Fred McMullin

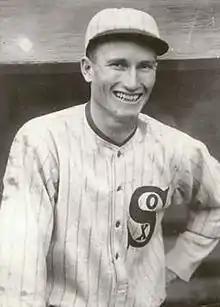
McMullin in 1919

Fred Drury McMullin (October 13, 1891 – November 20, 1952) was an American Major League Baseball third baseman. He is best known for his involvement in the 1919 Black Sox scandal.